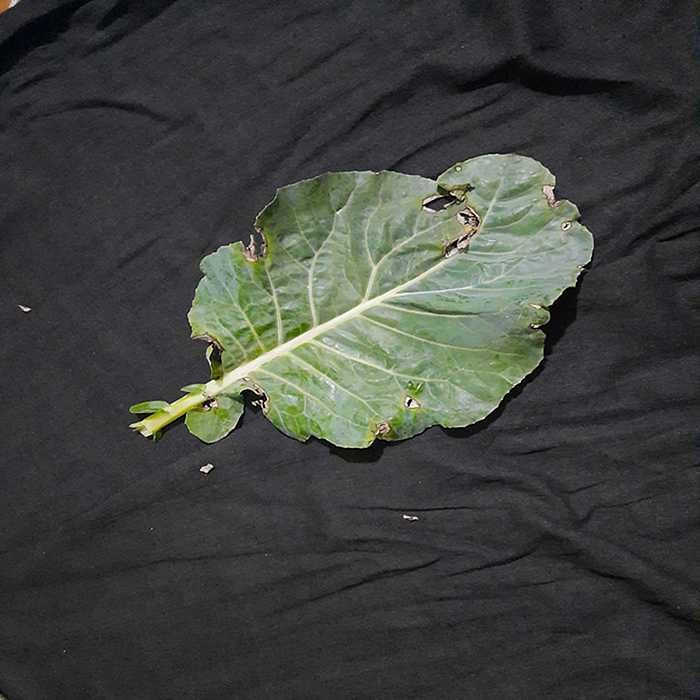
Plant: Cauliflower
Label: Downy mildew